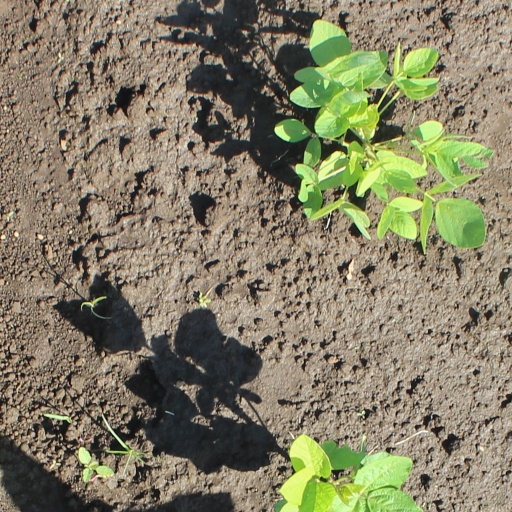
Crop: soybean